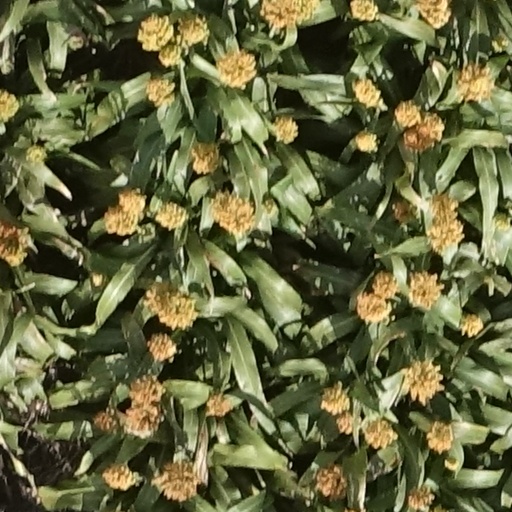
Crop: sorghum